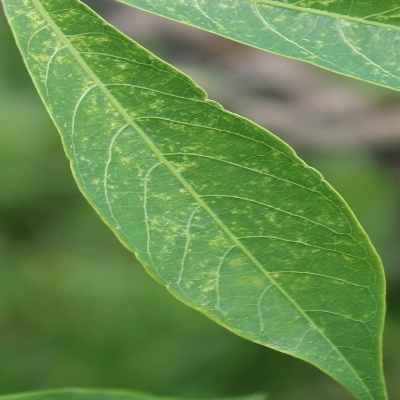
Crop: Cassava
Condition: green mite